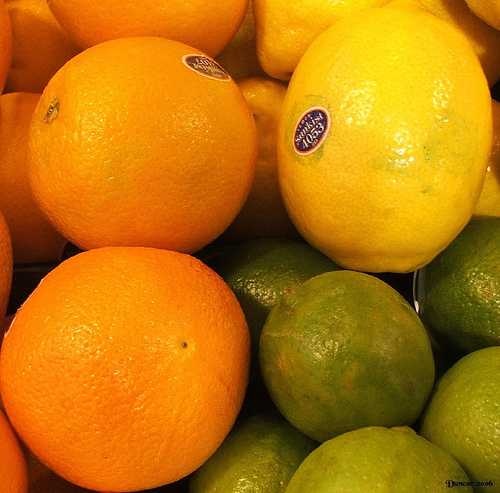
Label: Lemon